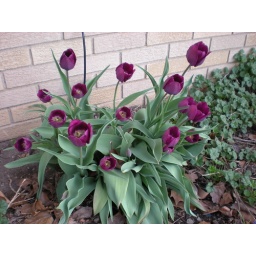
These are growing in a pretty bare flower bed...